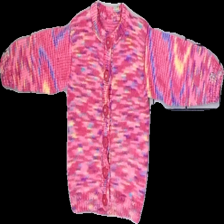
View: front
Type: Cardigan
Category: Children
Brand: Missing
Colors: Multicolor, Pink, Purple, Yellow, Blue
Material: 100%acrylic
Pattern: Other
Cut: Regular
Season: Spring
Smell: Minor
Price range: 50-100
Recommended usage: Reuse